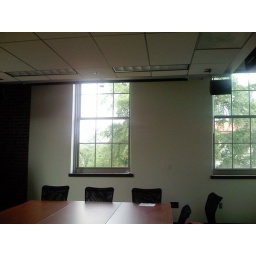
MedEd screen in front of window and over controls